Marie-Noëlle Gibelli

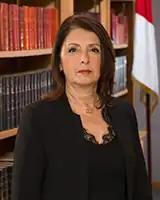
Official legislative portrait

Marie-Noëlle Gibelli (born 28 June 1957), is a Monegasque politician and midwife, member of the National Council since was elected in the 2018 general election.